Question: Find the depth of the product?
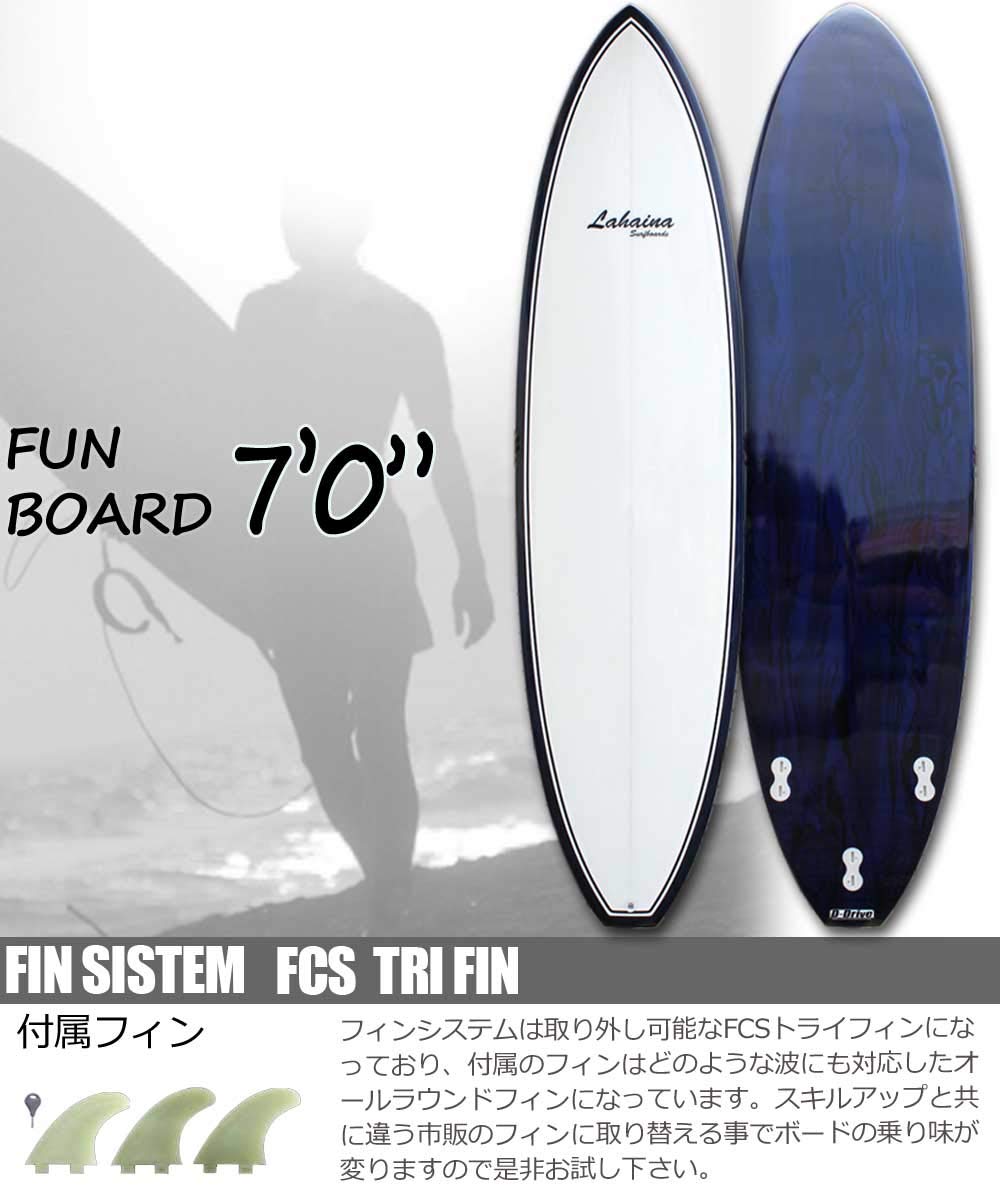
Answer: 7.0 foot